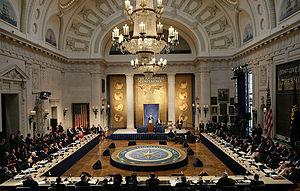
La conférence d'Annapolis est une conférence diplomatique pour la paix au Moyen-Orient qui s'est tenue aux États-Unis le 27 novembre 2007, à l'Académie navale d'Annapolis, dans le Maryland.
FMI : Le nouveau directeur général, le socialiste français Dominique Strauss-Kahn prend officiellement ses fonctions.